EUR-pallet

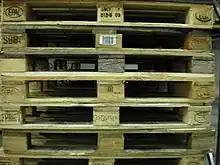
A stack of counterfeit EUR-pallets

The EUR-pallet must use at least 78 nails of a specific type that are subject to a prescribed nailing pattern. The final pallet weighs . Only dry wood may be used, to reduce the risk of mold.